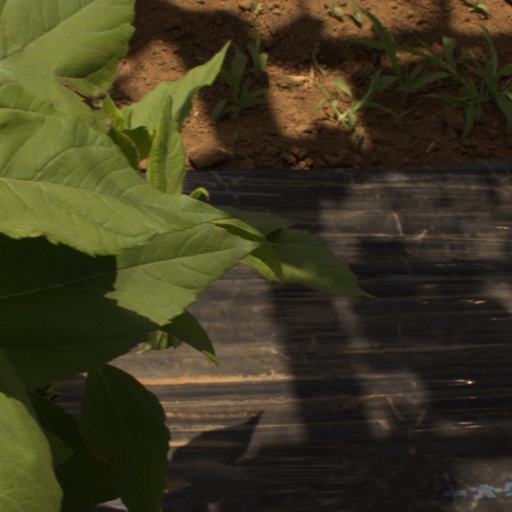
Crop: Jerusalem artichoke